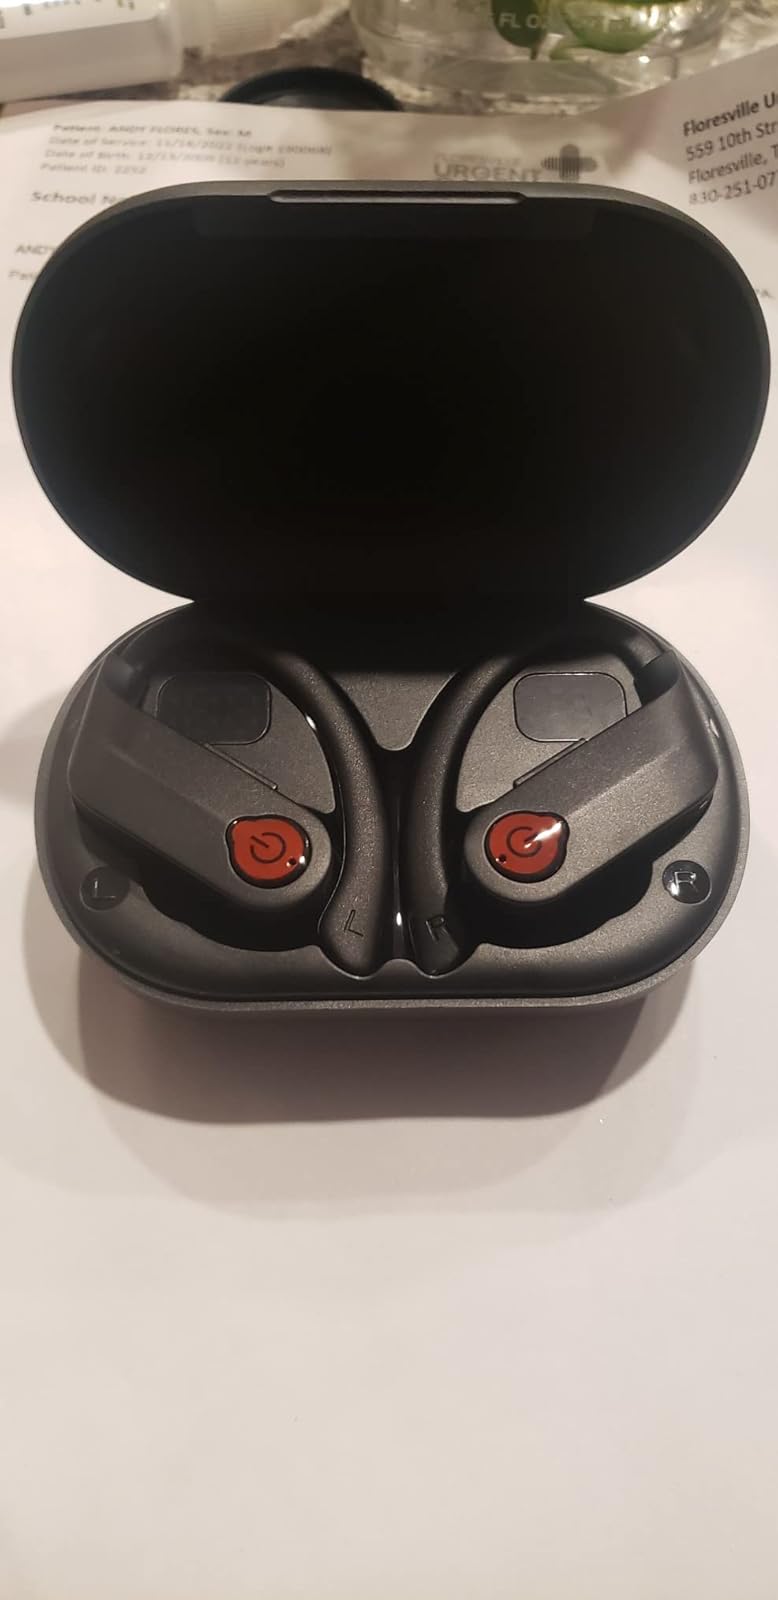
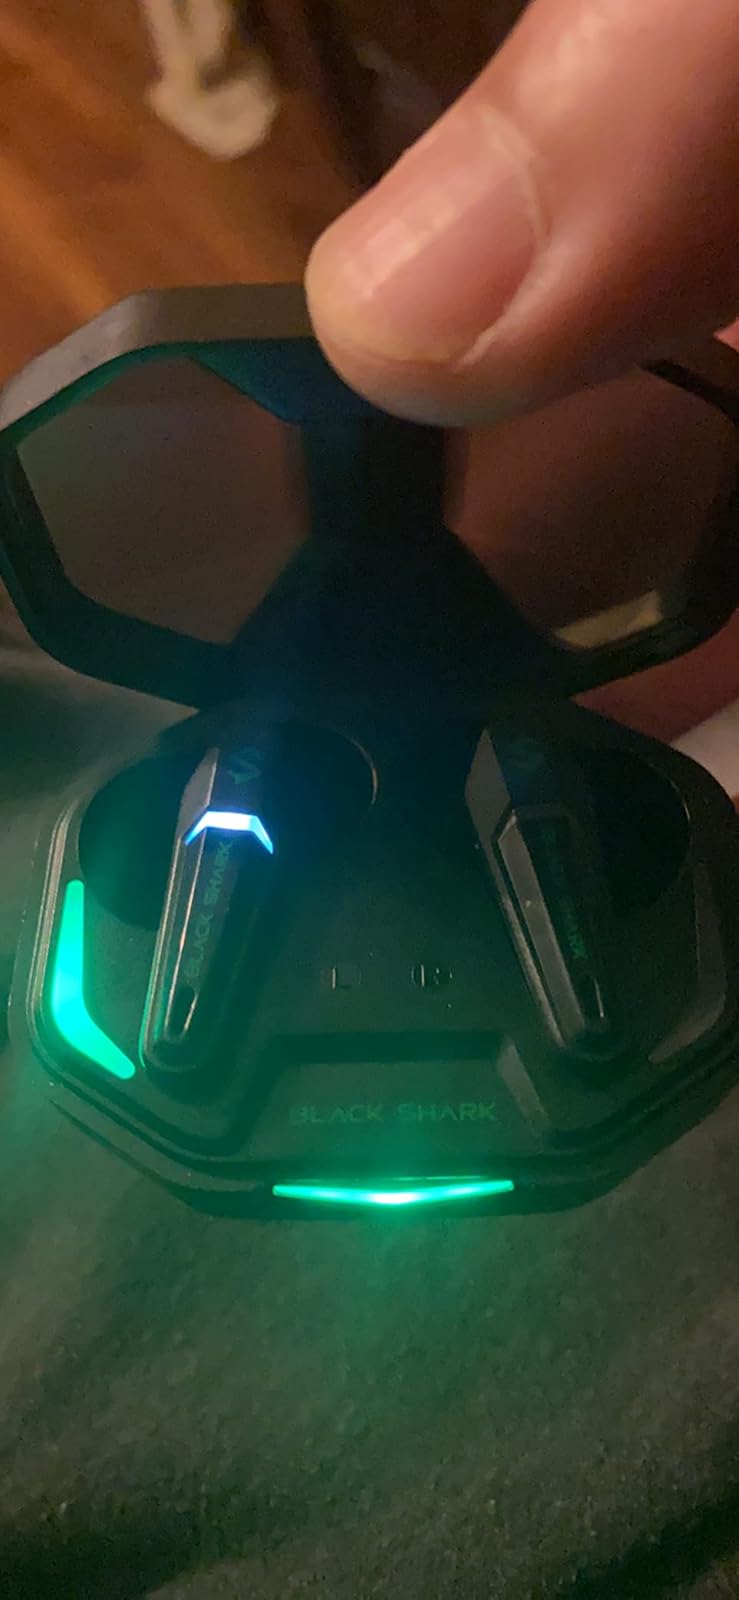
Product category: earbuds
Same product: no